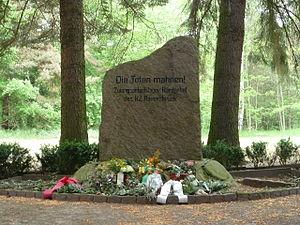
Sepmes est une commune française du département d'Indre-et-Loire, en région Centre-Val de Loire.